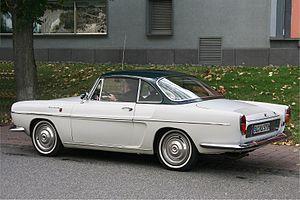
Le groupe Renault [ʁəno] est un constructeur automobile français. Il est lié aux constructeurs japonais Nissan depuis 1999 et Mitsubishi depuis 2017, à travers l'alliance Renault-Nissan-Mitsubishi qui est, au premier semestre 2017, le premier constructeur automobile mondial. Le groupe Renault possède des usines et filiales à travers le monde entier. Fondée par les frères Louis, Marcel et Fernand Renault en 1899, l'entreprise joue, lors de la Première Guerre mondiale, un rôle essentiel. Elle se distingue ensuite rapidement par ses innovations, en profitant de l'engouement pour la voiture des « années folles » et produit alors des véhicules « haut de gamme ».